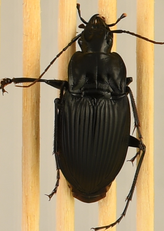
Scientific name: Carabus goryi
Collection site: Great Smoky Mountains National Park NEON (GRSM), plot GRSM_012